Brief Messages from the Heart Museum

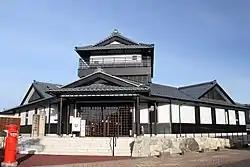

is a museum of letters in Sakai city, Fukui Prefecture, Japan. It opened on 23 August 2015.